Embraer EMB 314 Super Tucano

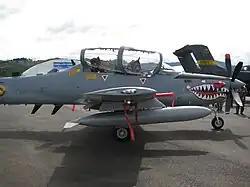
A-29 Super Tucano of the Colombian Aerospace Force

In August 2008, the Chilean Air Force signed a contract valued at $120 million for 12 A-29Bs. The contract includes a broad integrated logistic support package and an advanced training and operation support system (TOSS), covering not only the aircraft, but also an integrated suite for ground support stations. The FACH's TOSS consists of three systems: a mission planning station in which instructor and student program all phases of flight, setting the various parameters of each phase along with navigation, communications, goals, and simulations; a mission debriefing station empowering students with the ability to review all and each flight aspects and phases, enabling to look at the errors and correct them for their next mission; and a flight simulator.